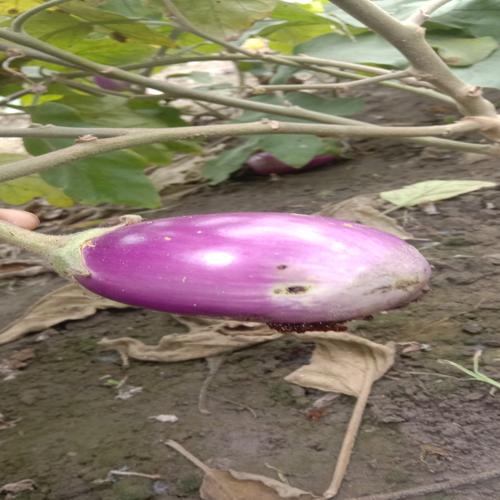
Label: Shoot and Fruit Borer